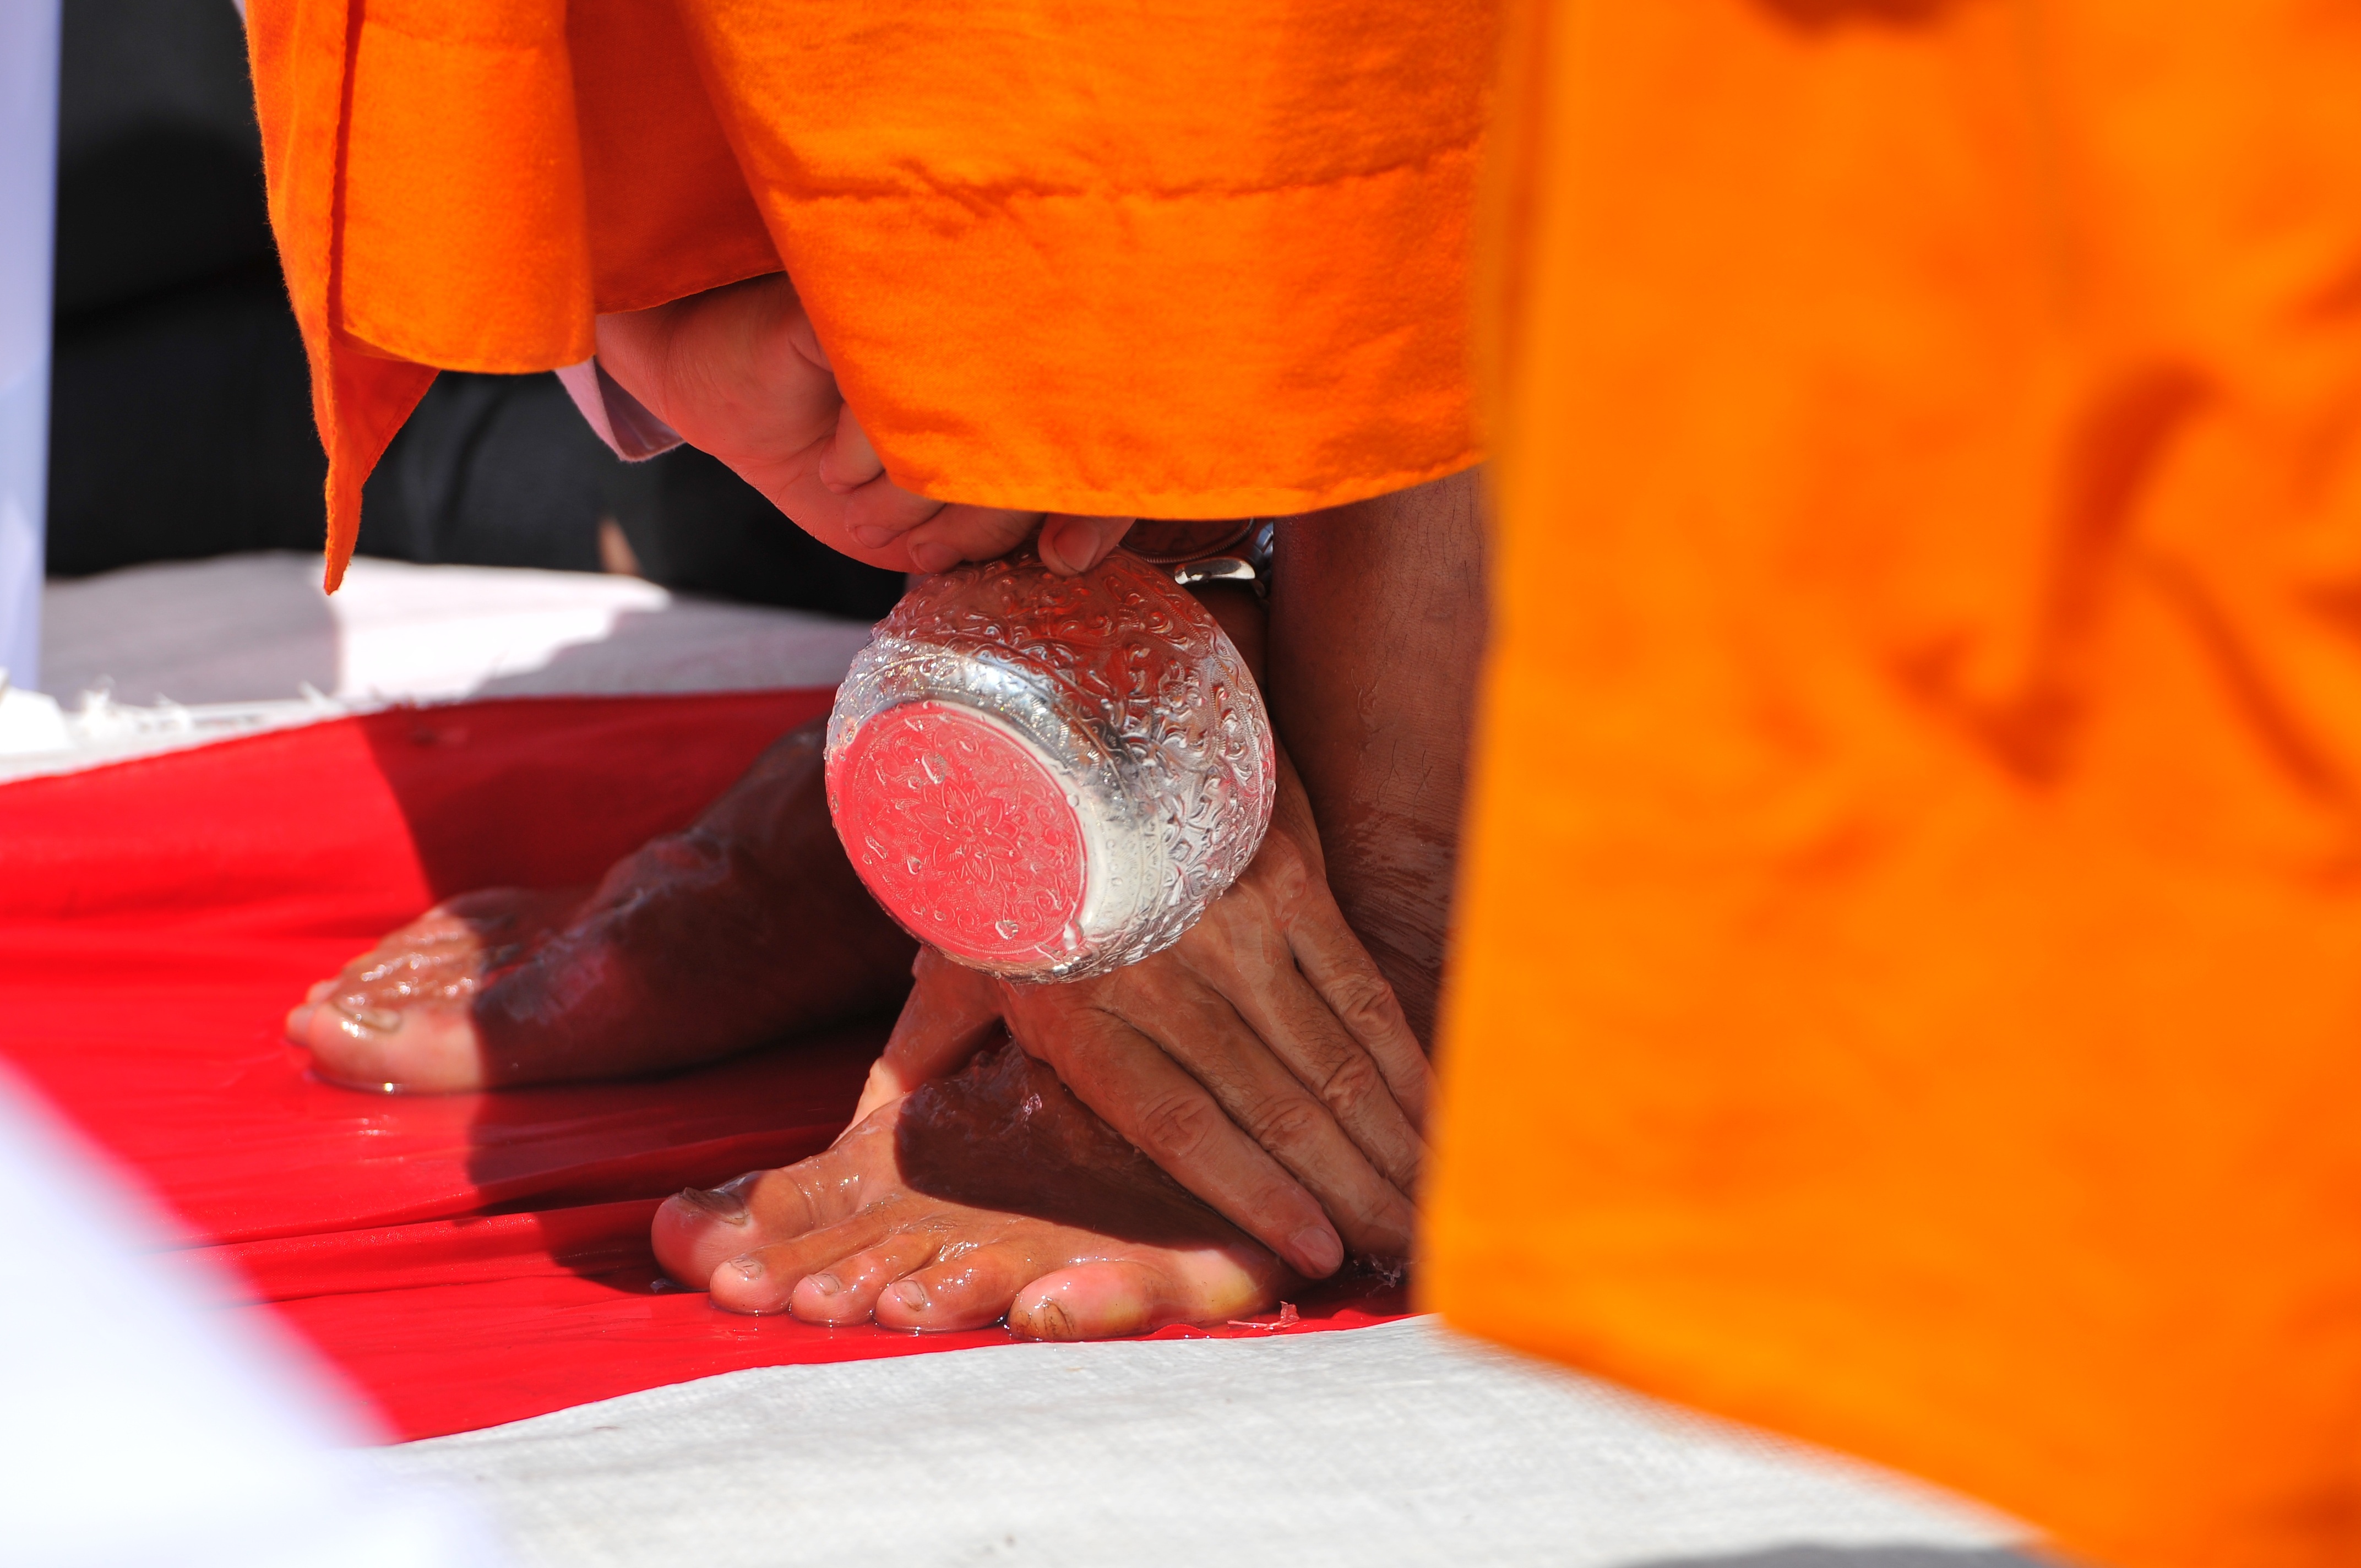
water, feet, red, color, washing, meditate, buddhism, thailand, art, toes, gold, temple, million, traditions, volunteer, wat, monks, ritual, dhammakaya pagoda, phra dhammakaya, more than, budhas, buddhists monks